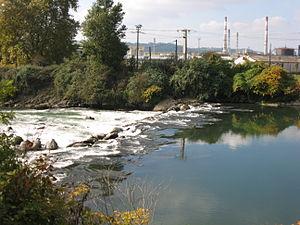
Vue du gave de Pau à Lacq (Pyrénées Atlantiques) Pyrénées).
Lacq est une commune française, située dans le département des Pyrénées-Atlantiques en région Nouvelle-Aquitaine.